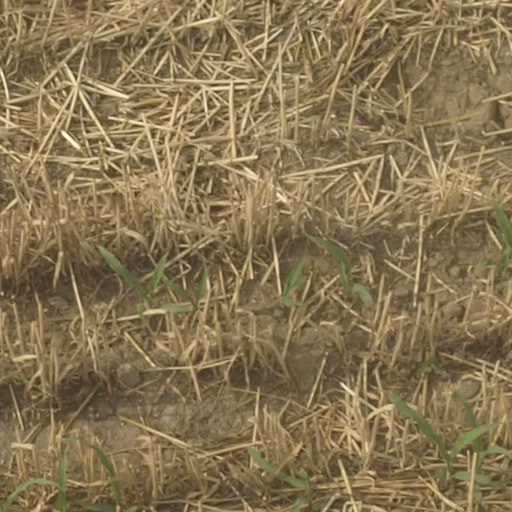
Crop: maize; corn